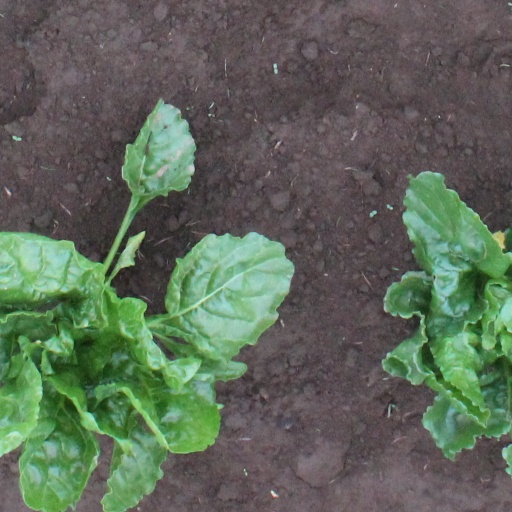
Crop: sugar beet